Ōmagoshi Station

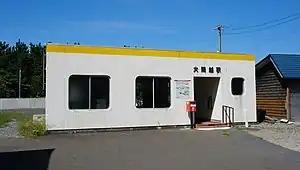
Ōmagoshi Station in September 2019

is a railway station in the town of Fukaura, Aomori Prefecture, Japan, operated by the East Japan Railway Company (JR East).